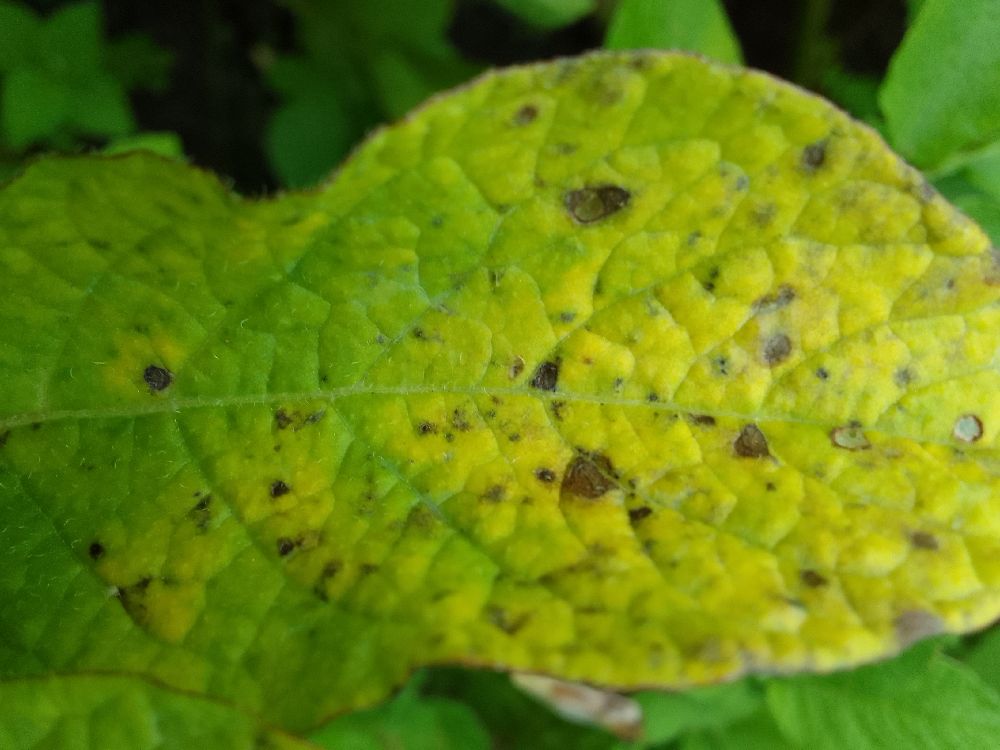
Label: Early blight